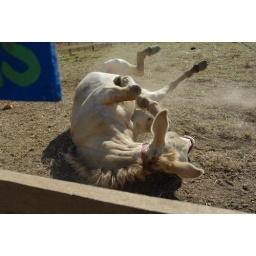
The horse was rolling around on the ground kind of like a dog. It was cute. =)